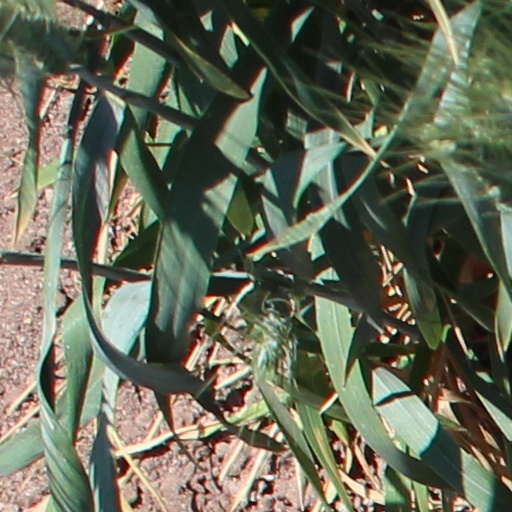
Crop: wheat